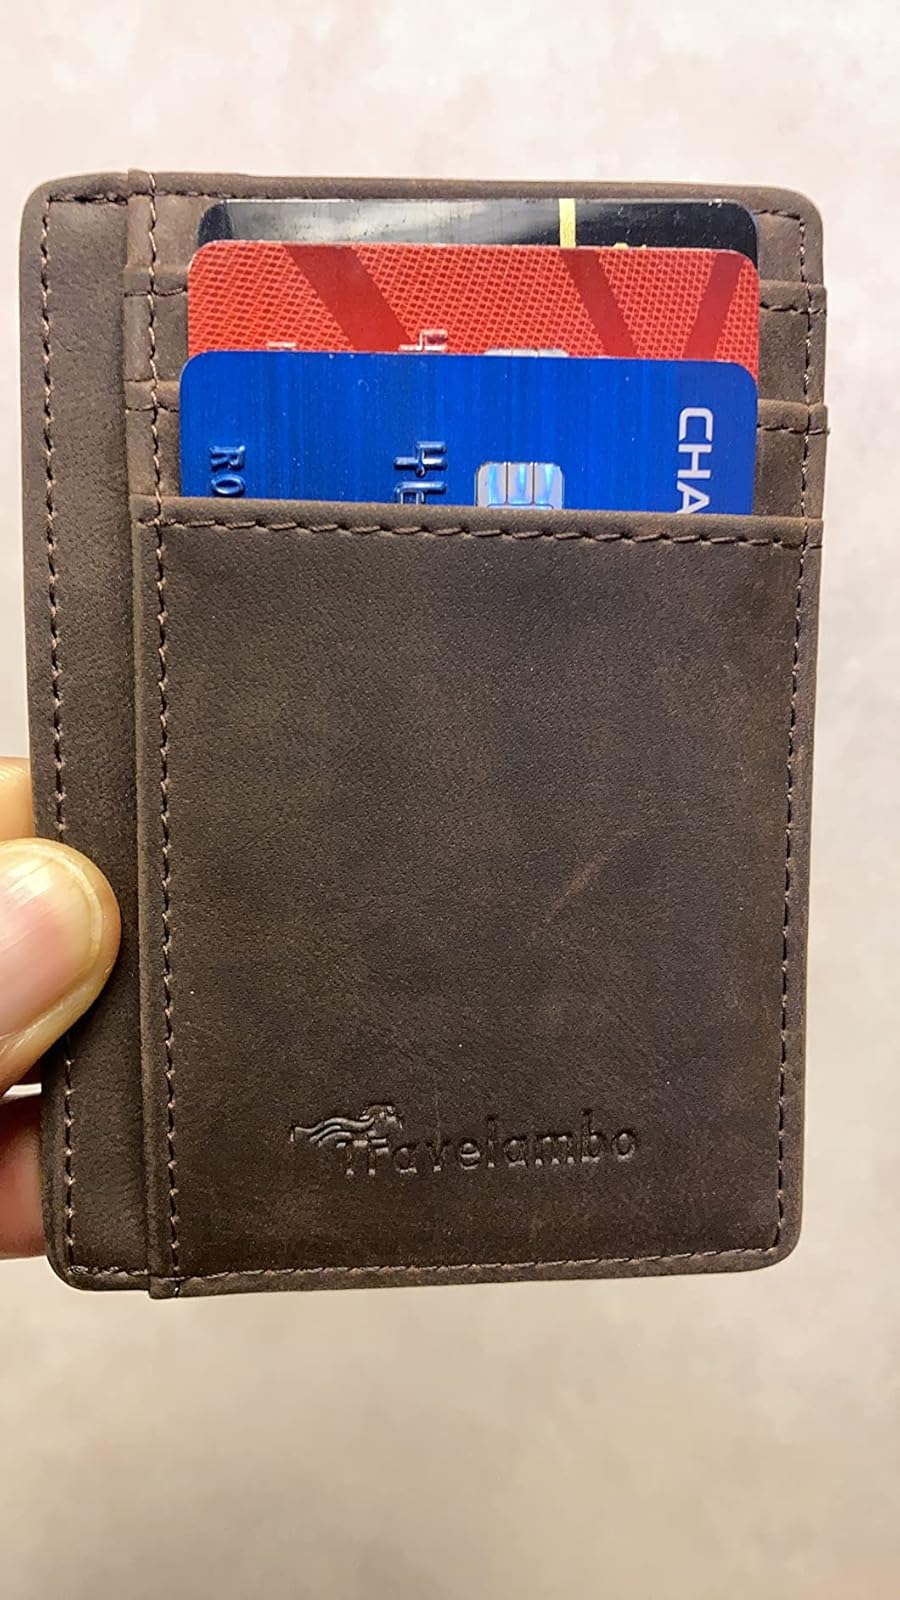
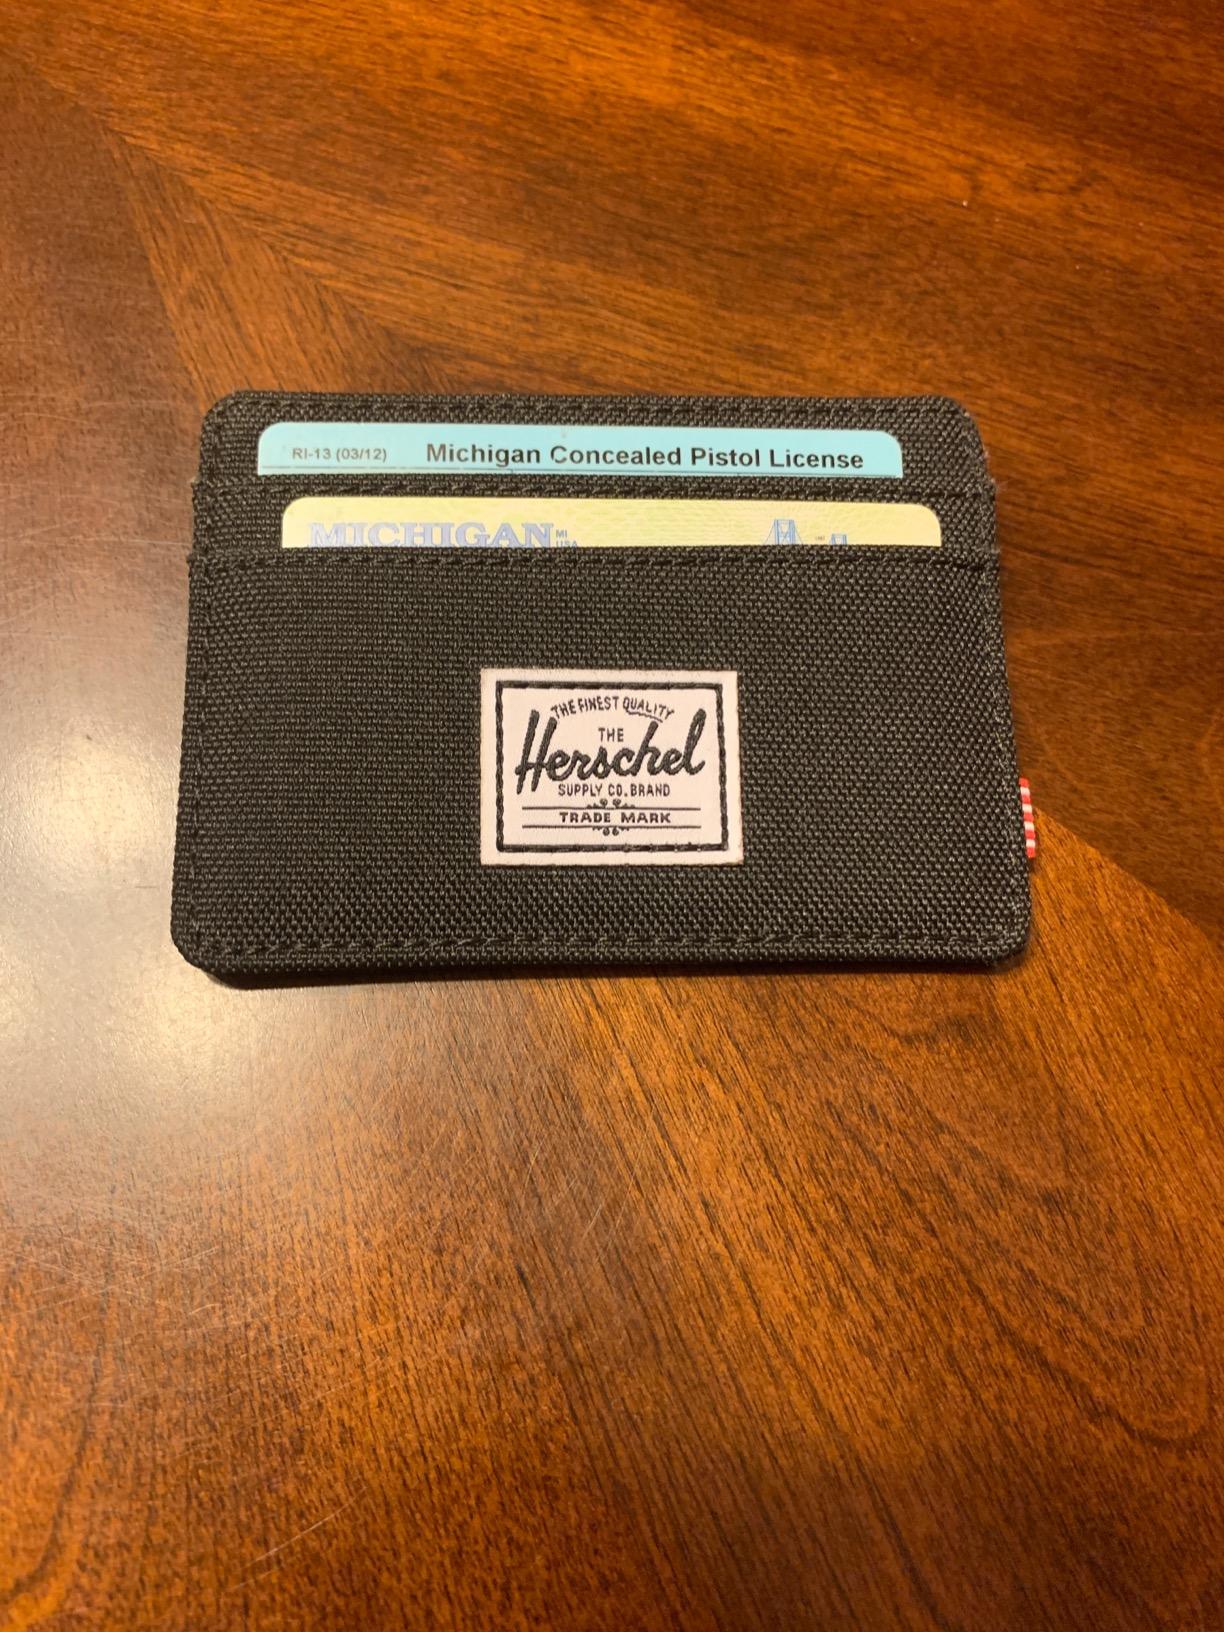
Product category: accessories_wallet
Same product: no